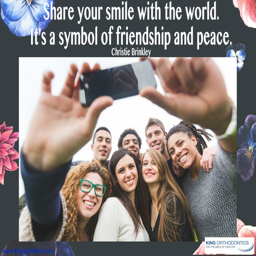
share your smile with the world